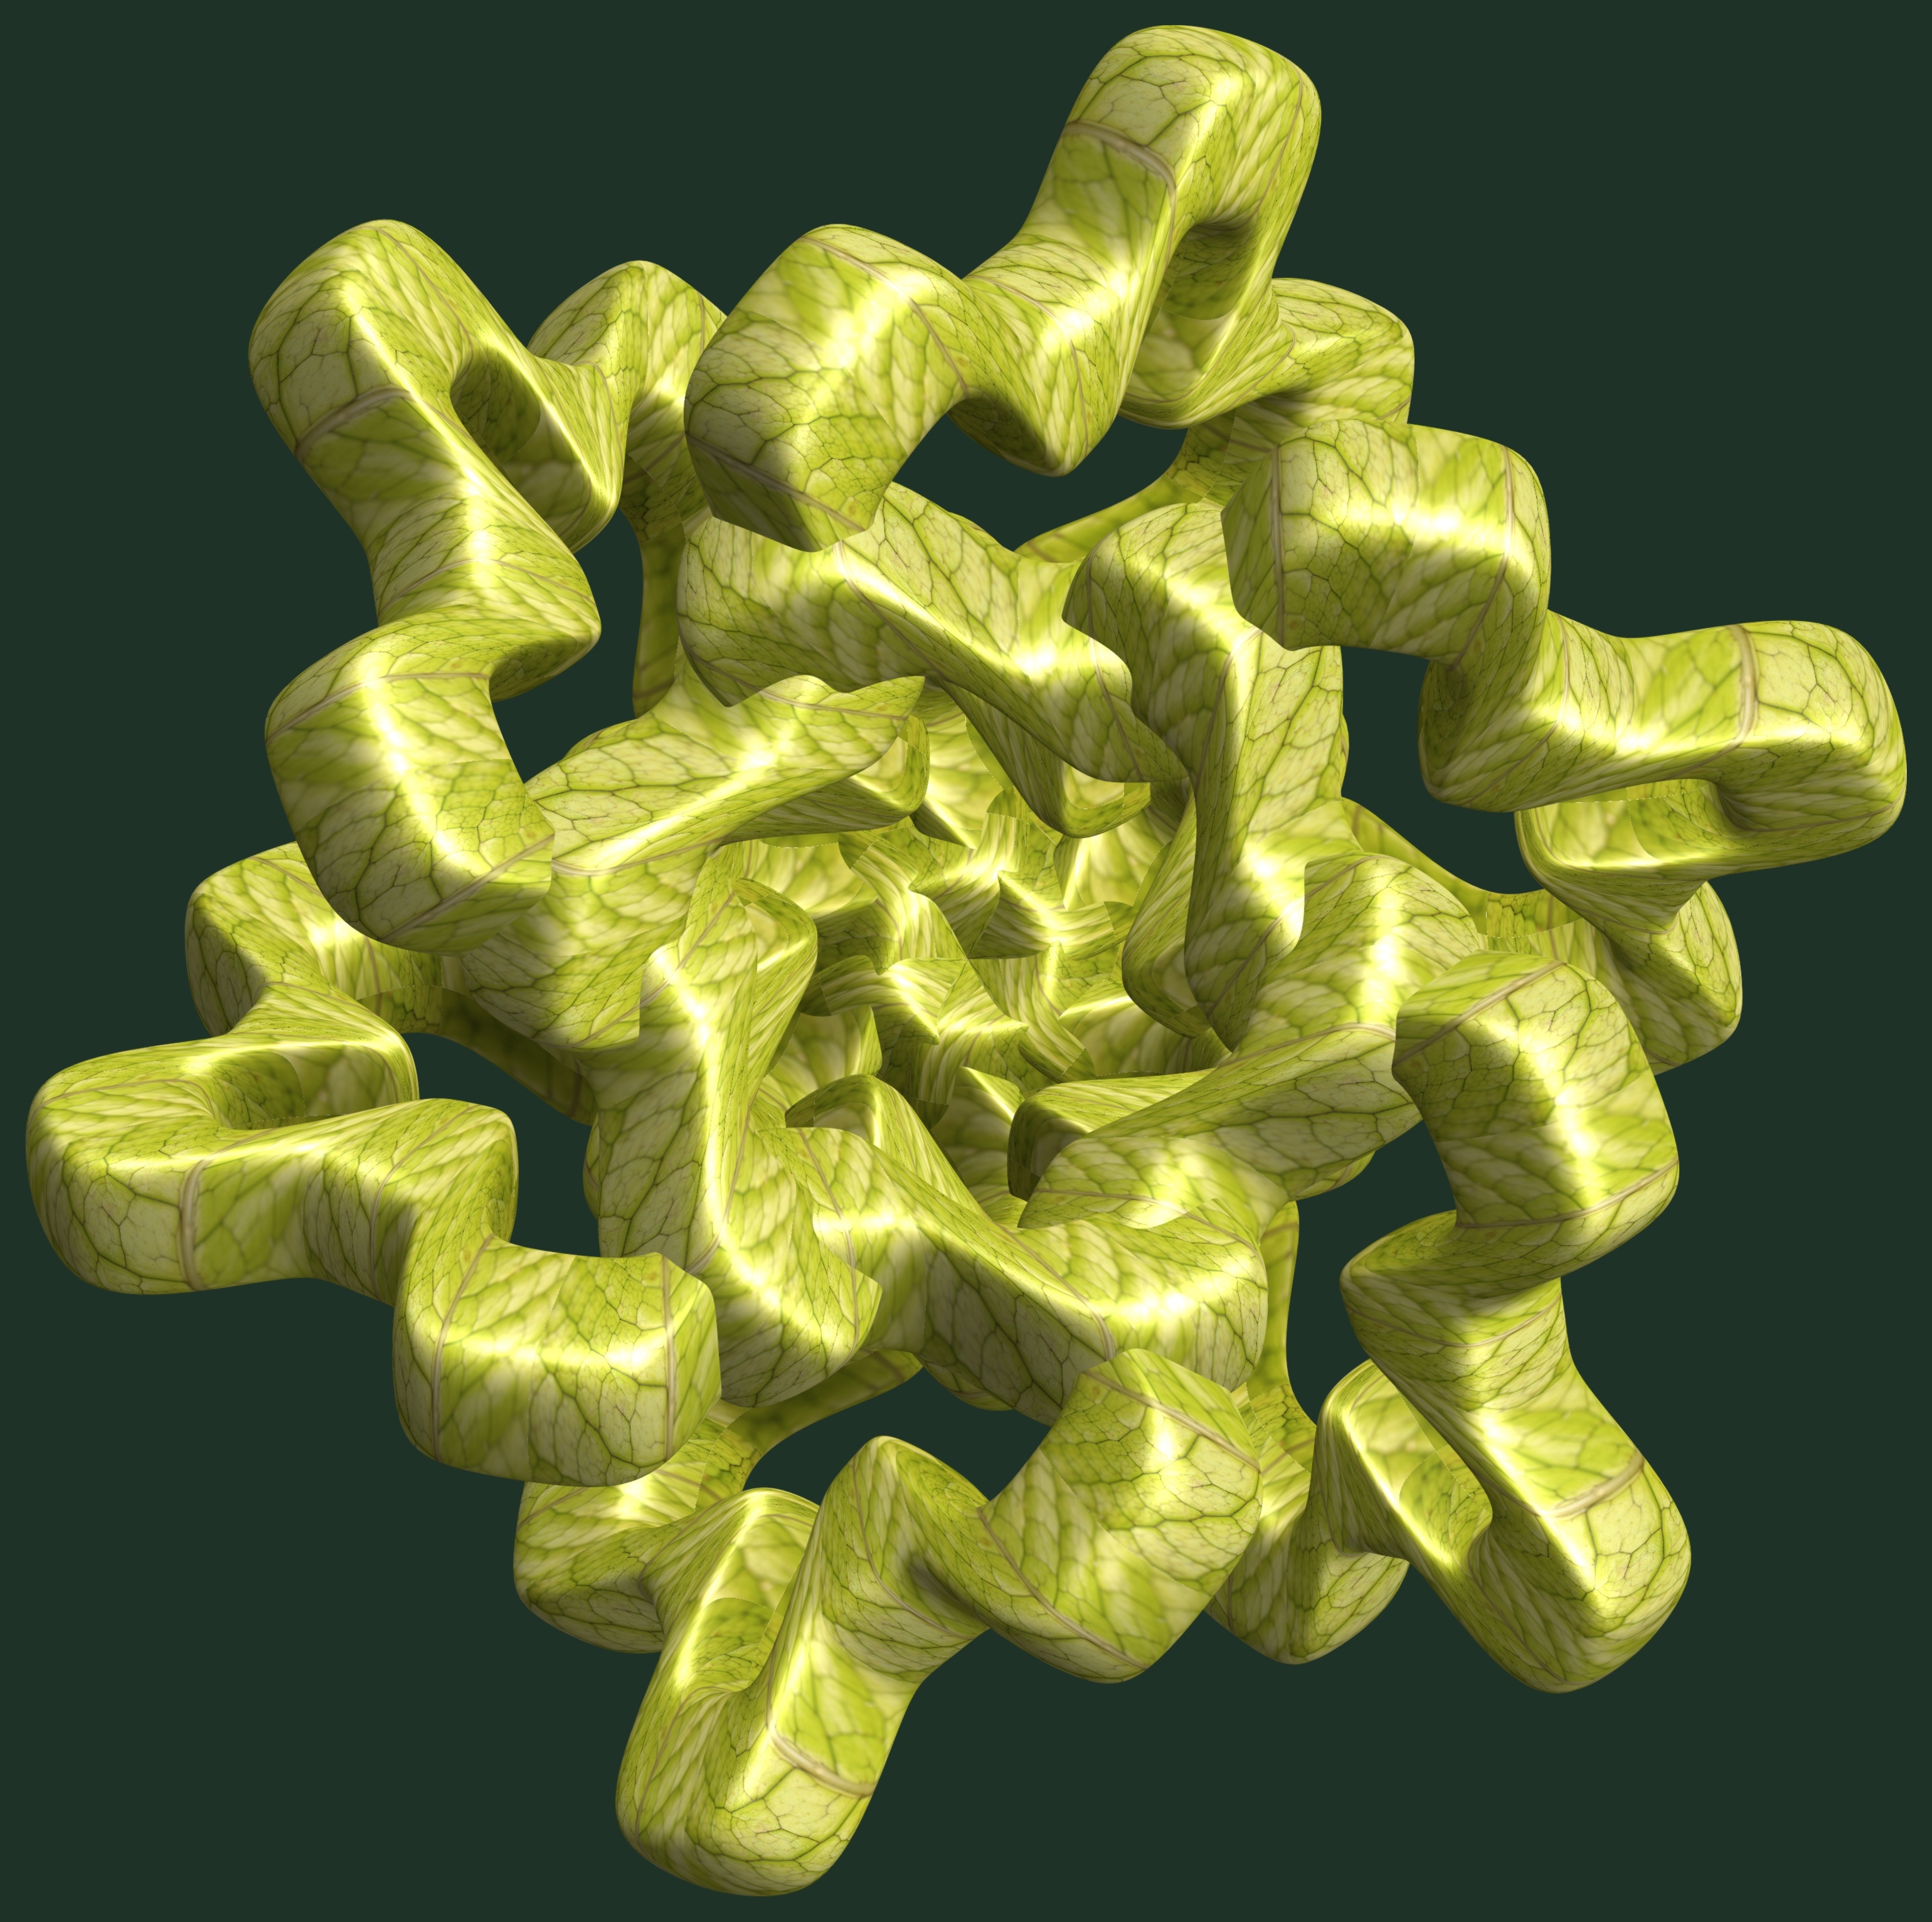
structure, plant, texture, leaf, flower, petal, pattern, green, produce, yellow, art, cool image, design, symmetry, 3d, graphic, torus, mathematica, cg, parametricplot3d, code, program, algorithm, abstruct, mapping